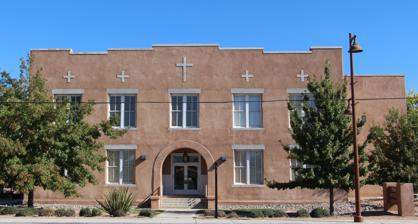
Building: Abenicio Salazar Historic District
Country: United States of America
Year built: 1874
United States historic place Abenicio Salazar Historic District U.S. National Register of Historic Places Our Lady of Sorrows High School Location Camino del Pueblo, Bernalillo, New Mexico Coordinates 35°18′50″N 106°32′44″W / 35.31389°N 106.54556°W / 35.31389; -106.54556 Area 9 acres (3.6 ha) Built 1874, 1922 Built by Salazar, Abenicio; Salazar, Benicio Architectural style Classical Revival, Territorial Style NRHP reference No. 80002569 Added to NRHP June 6, 1980 Our Lady of Sorrows Convent, 2022 The Abenicio Salazar Historic District , on Camino del Pueblo  (former routing of U.S. Route 85 ) in Bernalillo, New Mexico , was listed on the National Register of Historic Places in 1980.  The listing included 13 contributing buildings on 9 acres (3.6 ha). It includes the Our Lady of Sorrows High School, a two-story building built in 1922 by local builder Abenicio Salazar (1857-1941).  Abenicio Salazar "built the larqest adobe buildings in the Bernalillo area including this building. He built the flour mill, a fire wall for the lumber mill, the coal mining town of Hagan, and a number of houses", but the school is the only large one surviving in good condition. It is across the street from NRHP-listed Our Lady of Sorrows Church . References